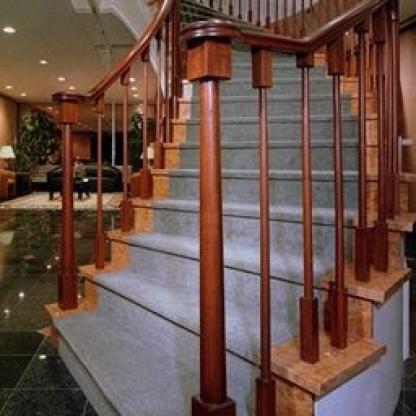
Scene: Indoor